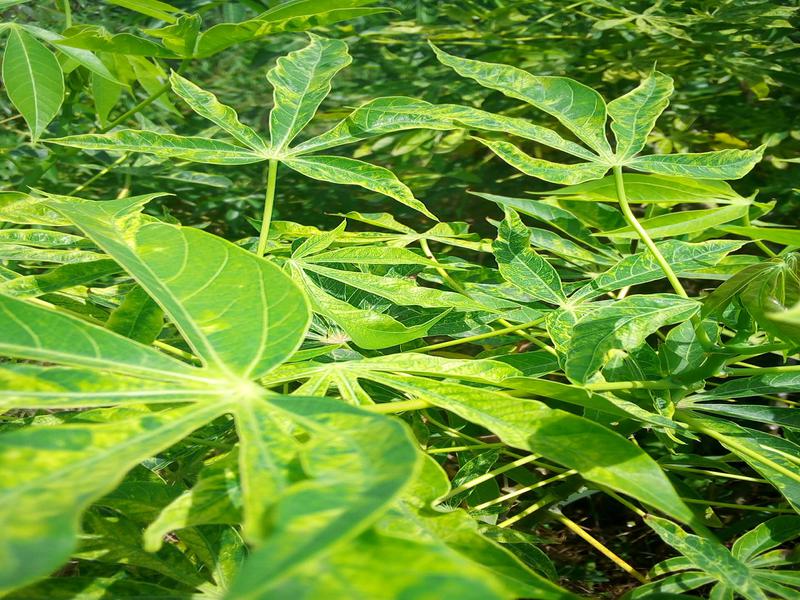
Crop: cassava
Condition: mosaic_disease